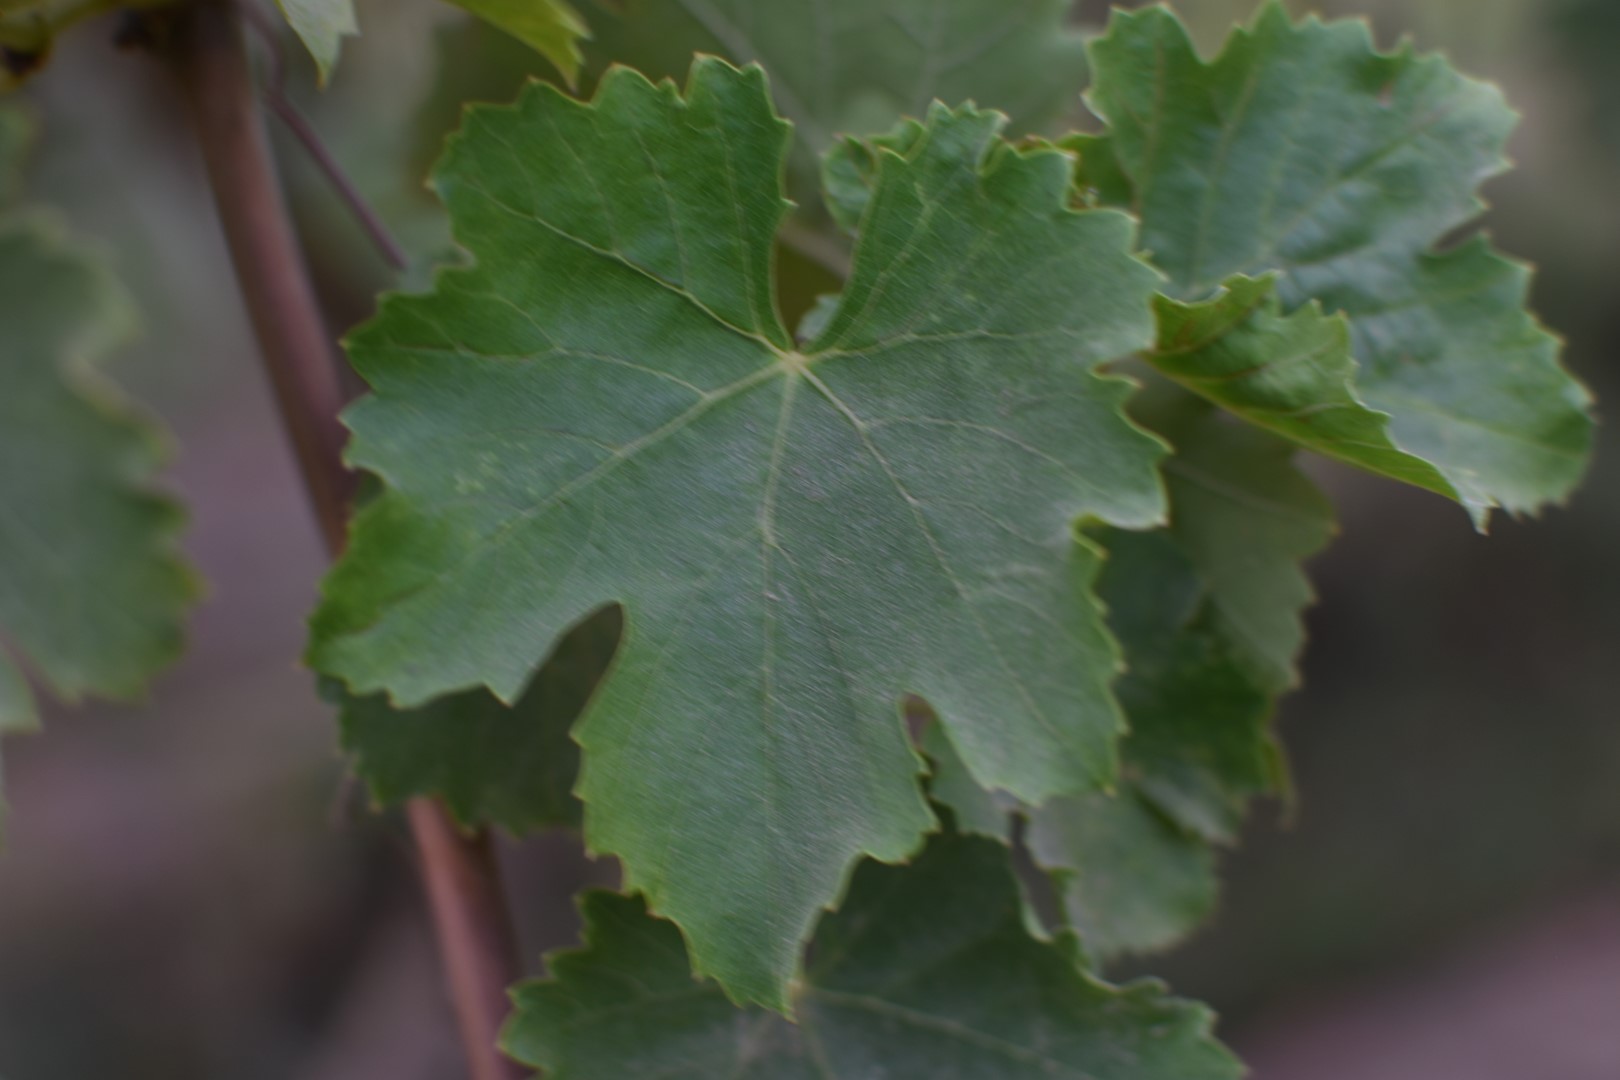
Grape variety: Thompson Seedless